Kolokol (newspaper)

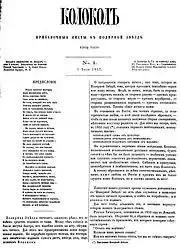
The first page of the first issue of Kolokol

Initially the publishers viewed "Kolokol" as a supplement (прибавочные листы) to a literary and socio-political almanac, "Polar Star", but it soon became the leader of the Russian censorship-free press. The newspapers "Pod sud" (To Trial; 1859–1862) and "Obshcheye veche" (General Veche; 1862–1864) were published as supplements to "Kolokol".